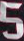
Number: 5